Ministry of Education Language Centre

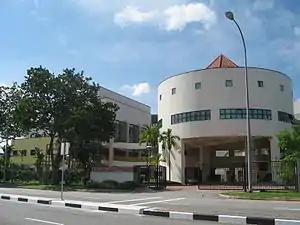
One of the campuses of The Ministry of Education Language Centre is located at Bishan Street 14, which was opened in 1998.

The other main purpose of the centre is language enrichment and provision of grades back to the students' respective schools. This is because as the students progress through secondary school and junior college, the workload of their other subjects causes many students to drop their third language course at MOELC. The years that have been taken go on record and these can be used as partial qualifications later on in life.